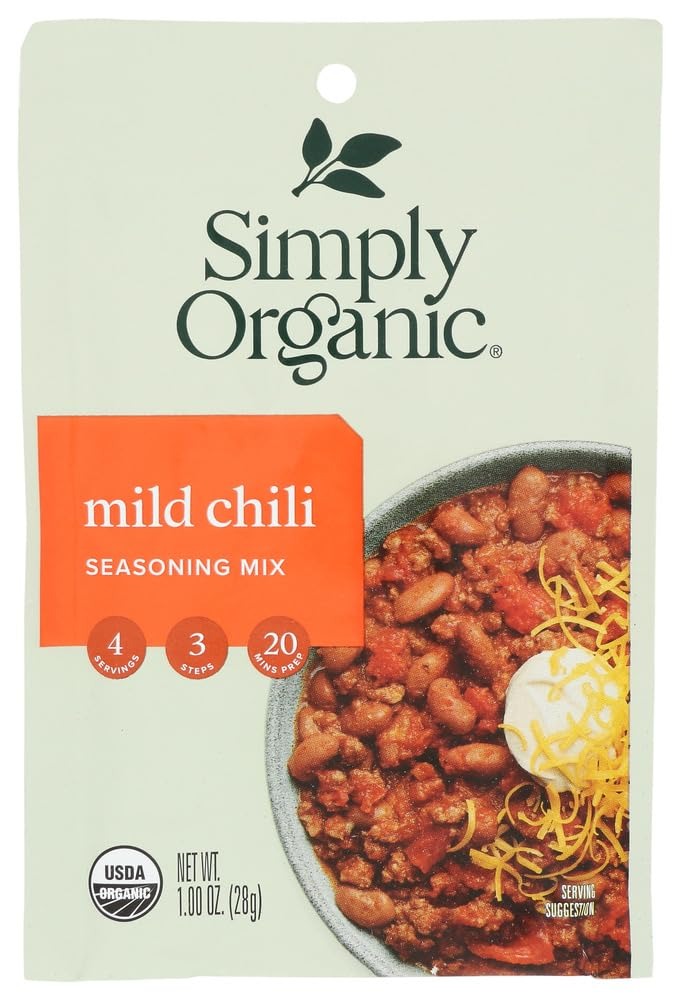
Item Name: Simply Organic Seasoning Mix Mild Chili -- 1 oz - 2 pc
Value: 2.0
Unit: Count

Price: 13.26